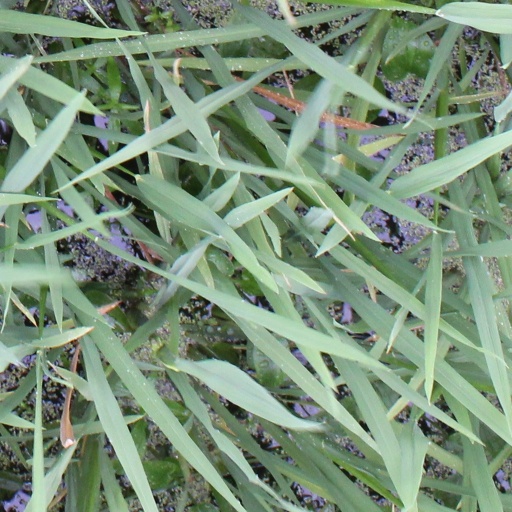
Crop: rice